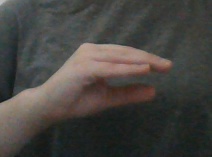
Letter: jeem